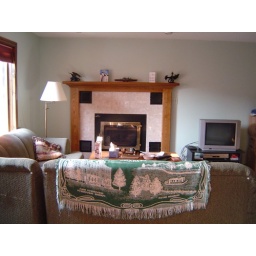
The fireplace in the ground floor family room